Churubusco

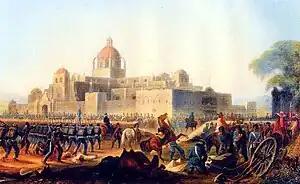
Churubusco's monastery at the height of the 1847 Battle of Churubusco

The first settlers are believed to have arrived in the area, possibly fleeing the fall of the Toltec Empire.